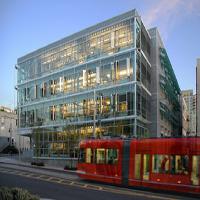
Weather: sun or clear